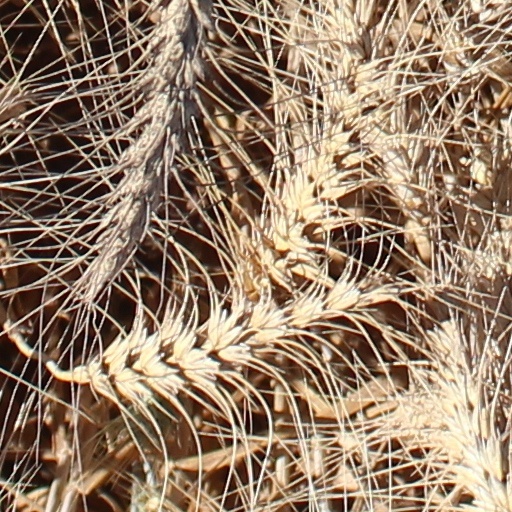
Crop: wheat